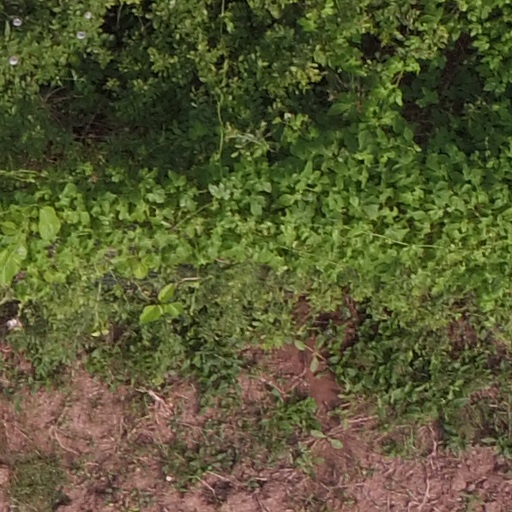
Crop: maize; corn